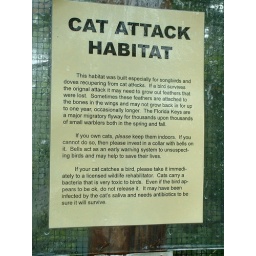
Crane Point Hammock has a special section set aside for the birds that have been attacked by cats